Tigray war

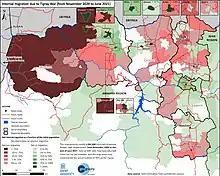

Wartime rape and sexual violence was also widespread, being perpetrated by virtually all sides. There were "deeply distressing reports of sexual and gender-based violence, extrajudicial killings, [and the] widespread destruction and looting of public and private property by all parties" according to the UN High Commissioner for Human Rights. More than 136 cases of rape were reported in hospitals in Mekelle, Ayder, Adigrat and Wukro in eastern Tigray between December 2020 and January 2021, with indications that there are many more such unreported cases. As of August 2021, there were 512 to 514 rape victims registered with Ethiopian hospitals; however, the real number is probably much larger than that and can be as large as 120,000 by some estimations, and many sources believe the sexual violence in Tigray was intentionally committed with the purpose of destroying the morale of the enemy, to genocide and genetically cleanse certain populations, and to spread STIs as a form of biological warfare.